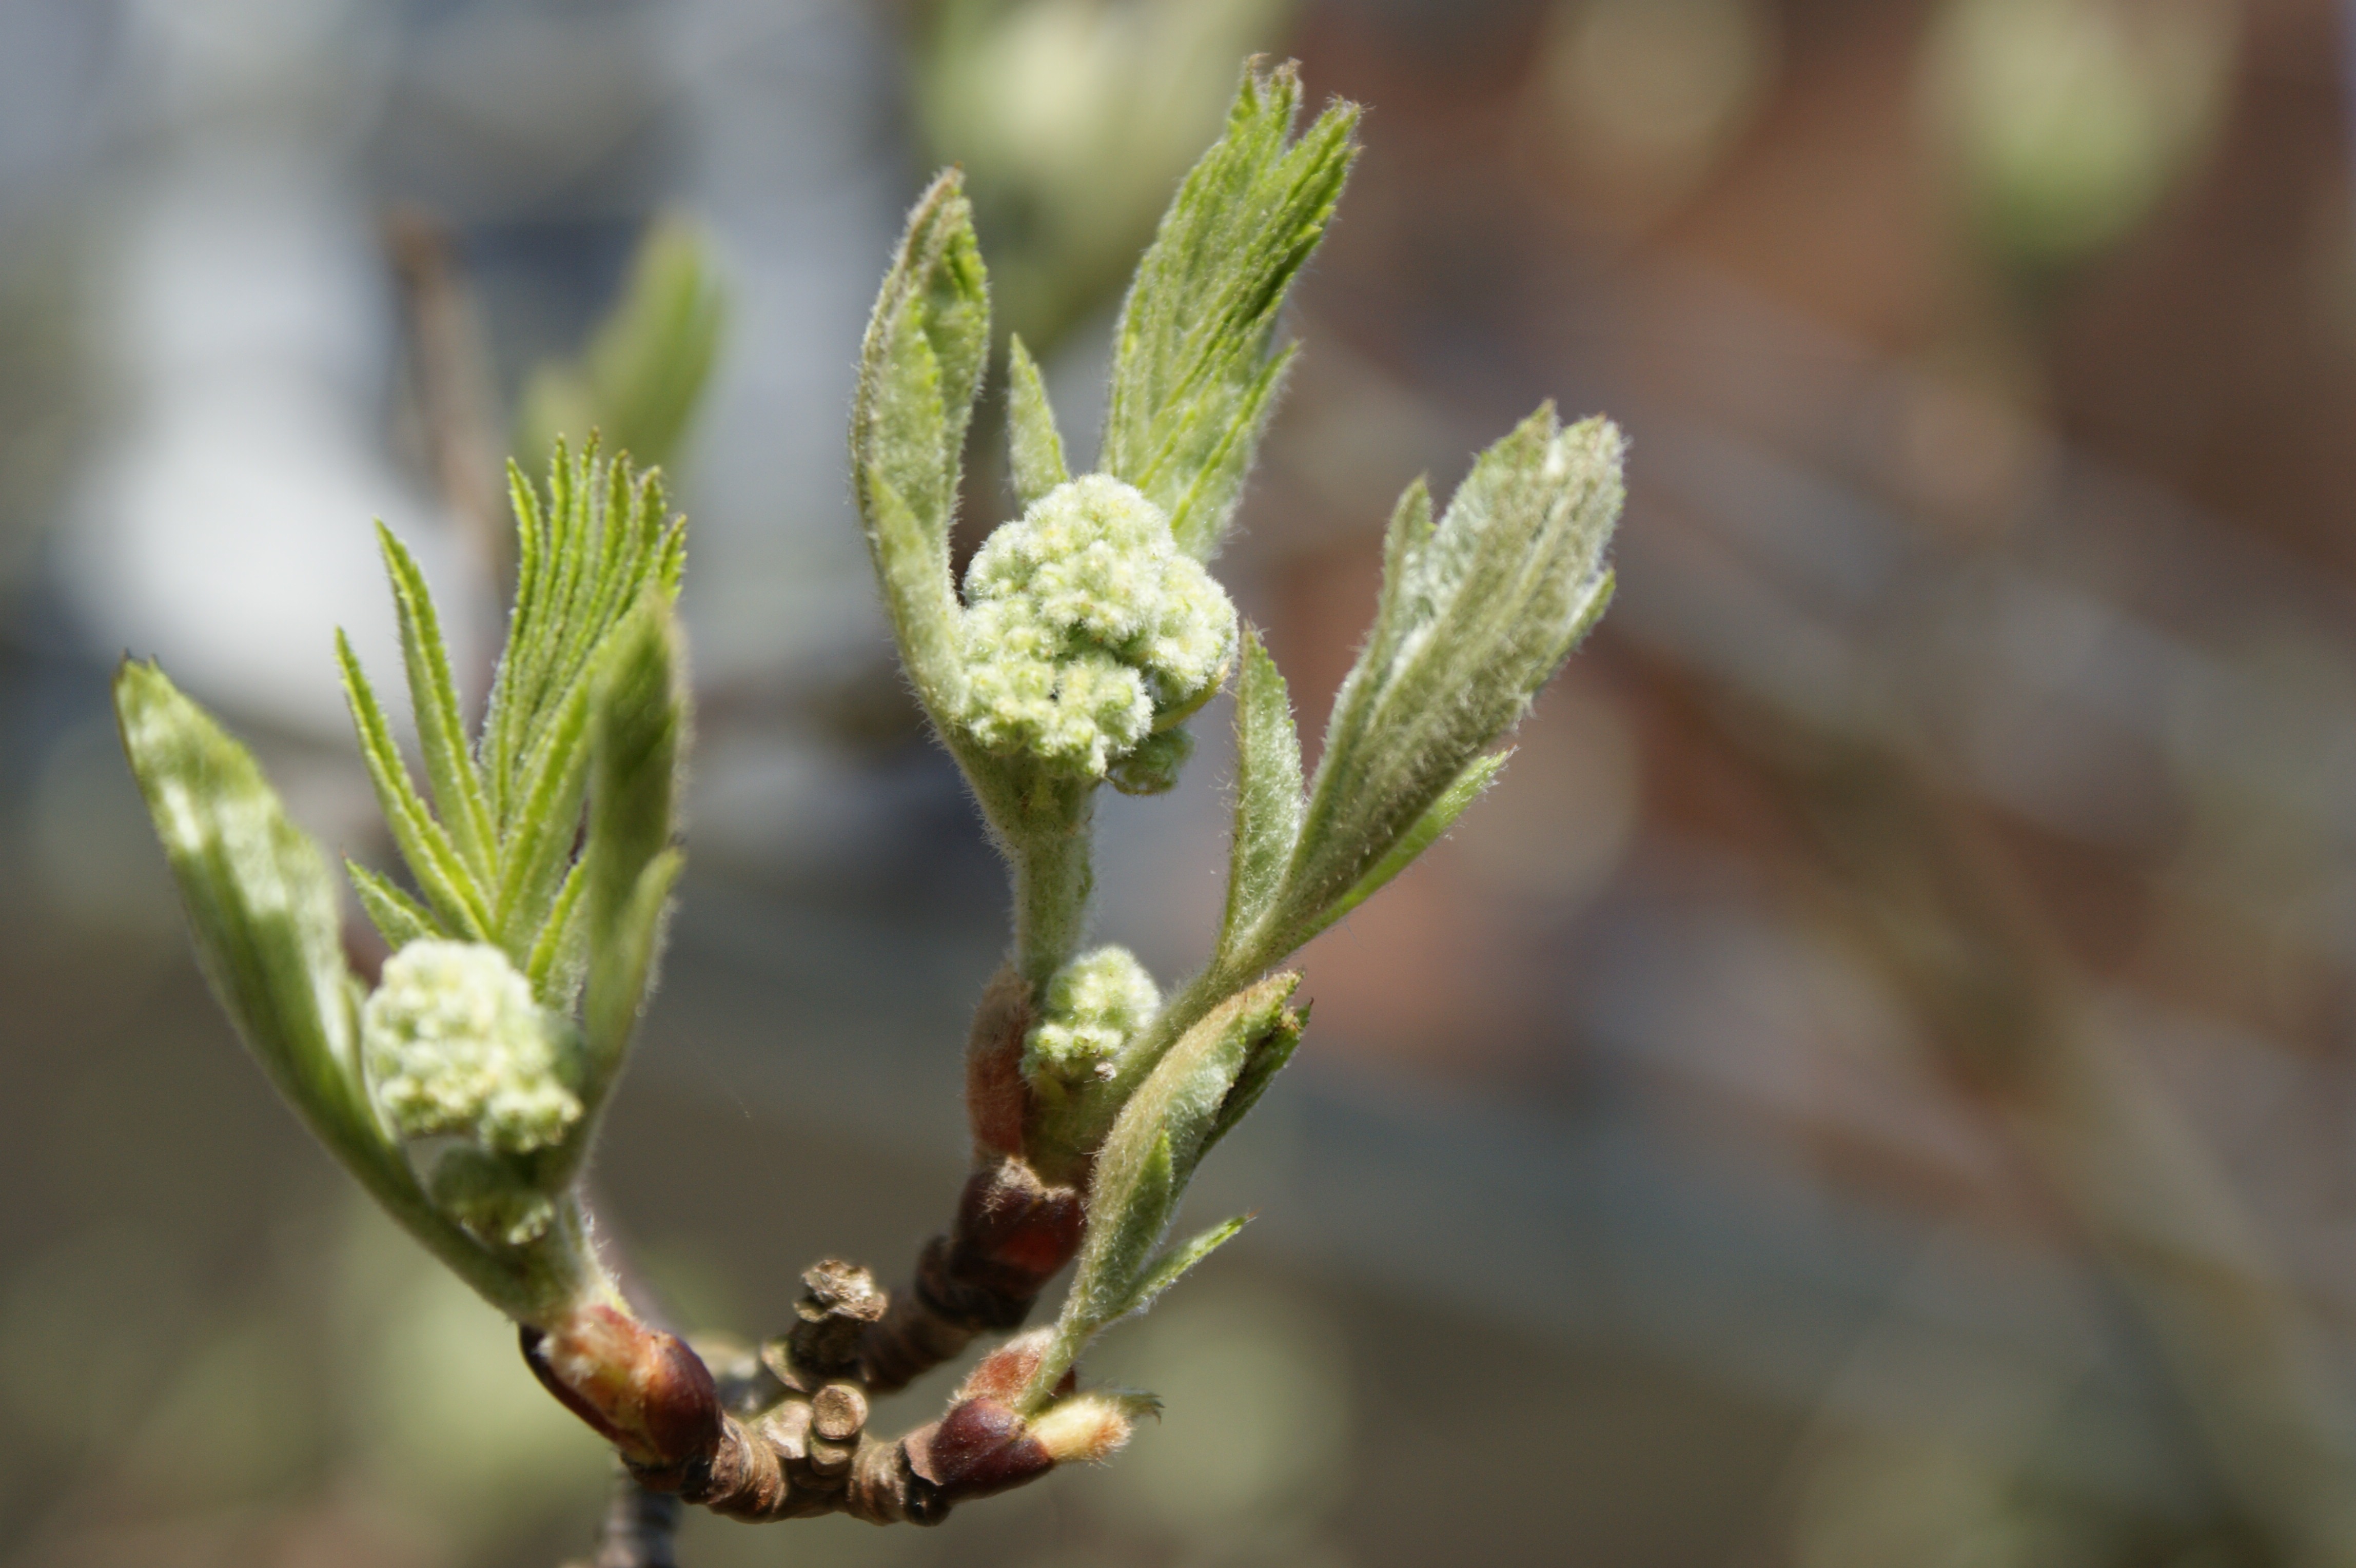
tree, nature, branch, blossom, growth, plant, leaf, flower, frost, spring, green, herb, produce, botany, flora, twig, wildflower, close up, shrub, hope, bud, macro photography, mountain ash, live new, flowering plant, plant stem, land plant